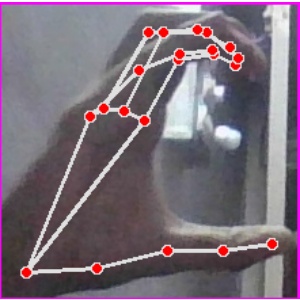
अक्षर: ऋ